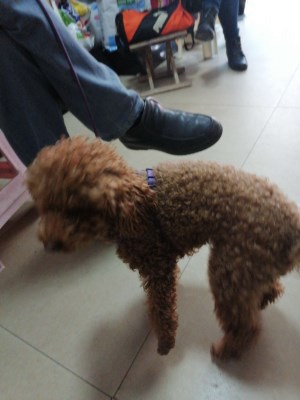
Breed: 7449-n000128-teddy